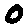
Label: 0